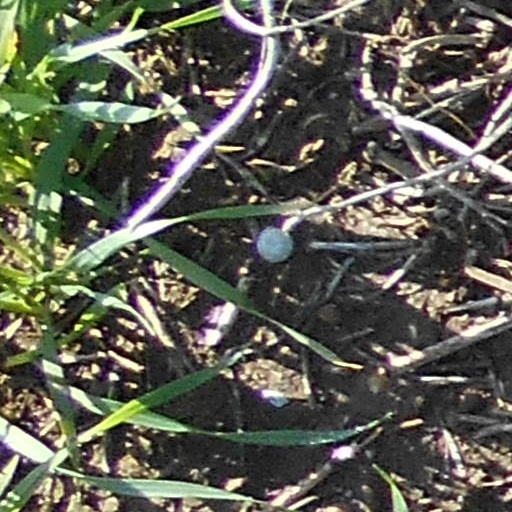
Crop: wheat